John M. Armstrong House

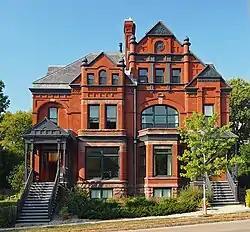

The John M. Armstrong House is in Saint Paul, Minnesota, United States. John Milton Armstrong, son of John Armstrong, Jr. (April 20, 1793 – December 22, 1865) hired architect Edward P. Bassford to design this side-by-side duplex in 1886 as income-producing residential housing. The red brick house was originally located at 233-235 West Fifth Street, but was moved to its present location on Eagle Parkway in November 2001.